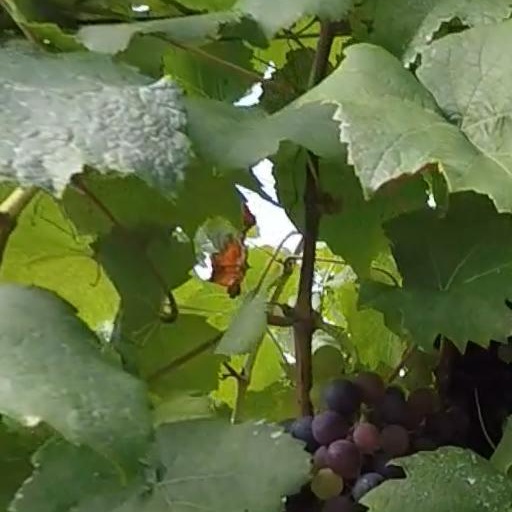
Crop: grape